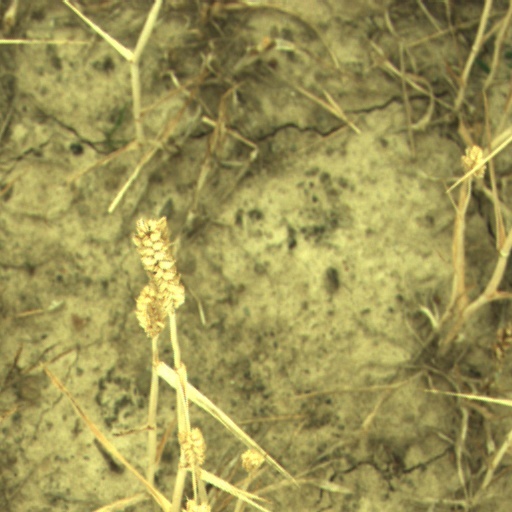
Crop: wheat